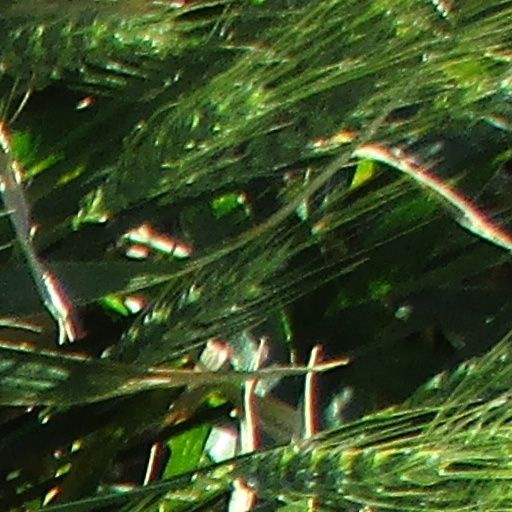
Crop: wheat